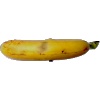
Label: Banana Lady Finger 1